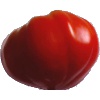
Label: Tomato 3